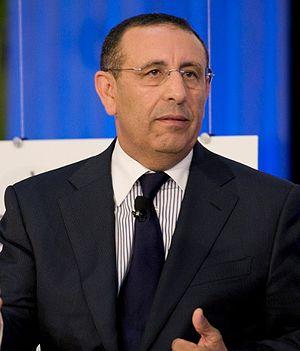
Youssef Amrani, né le 23 septembre 1953 à Tanger, est un diplomate et homme politique marocain, chargé de mission au Cabinet royal depuis le 11 octobre 2013.
Le premier gouvernement Benkiran est le trentième gouvernement du Maroc depuis son indépendance en 1956.